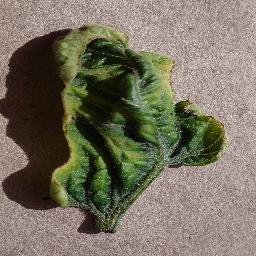
Label: Tomato___Tomato_Yellow_Leaf_Curl_Virus